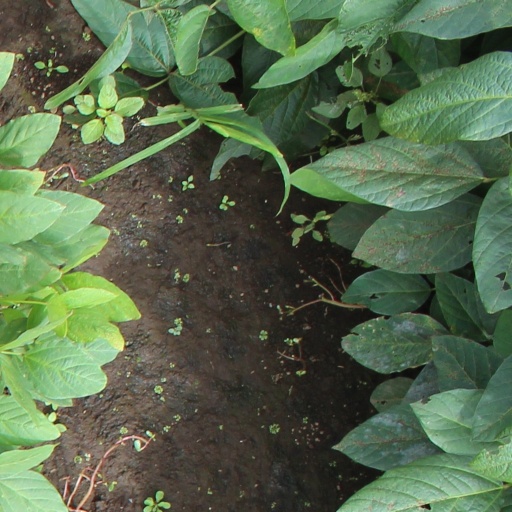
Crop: soybean